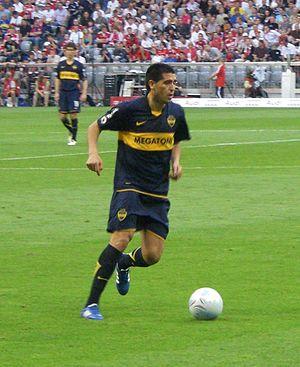
Juan Román Riquelme est un footballeur international argentin, qui évoluait au poste de milieu de terrain offensif.